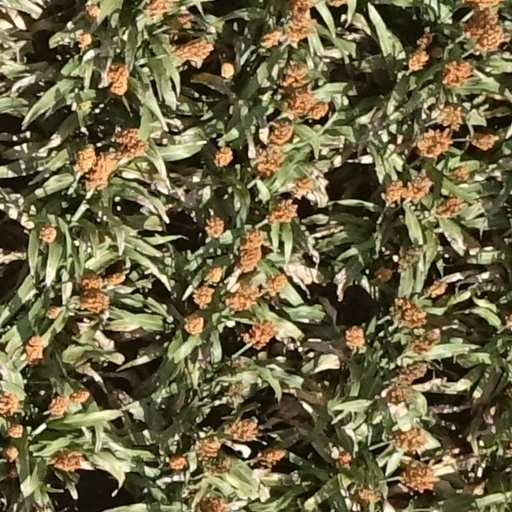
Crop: sorghum